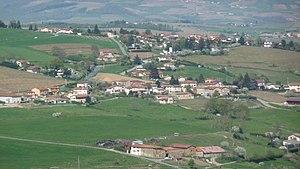
Saint-Loup (Rhône) - Hameau de Vindry